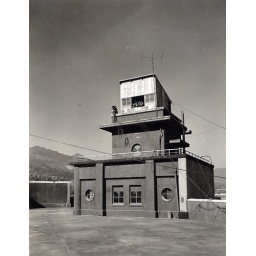
Observation tower atop a building somewhere near Sasebo, Japan